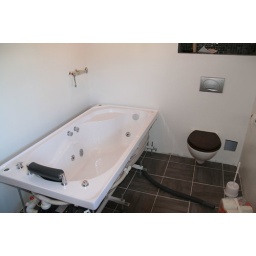
New tub in place with new wall "colour"